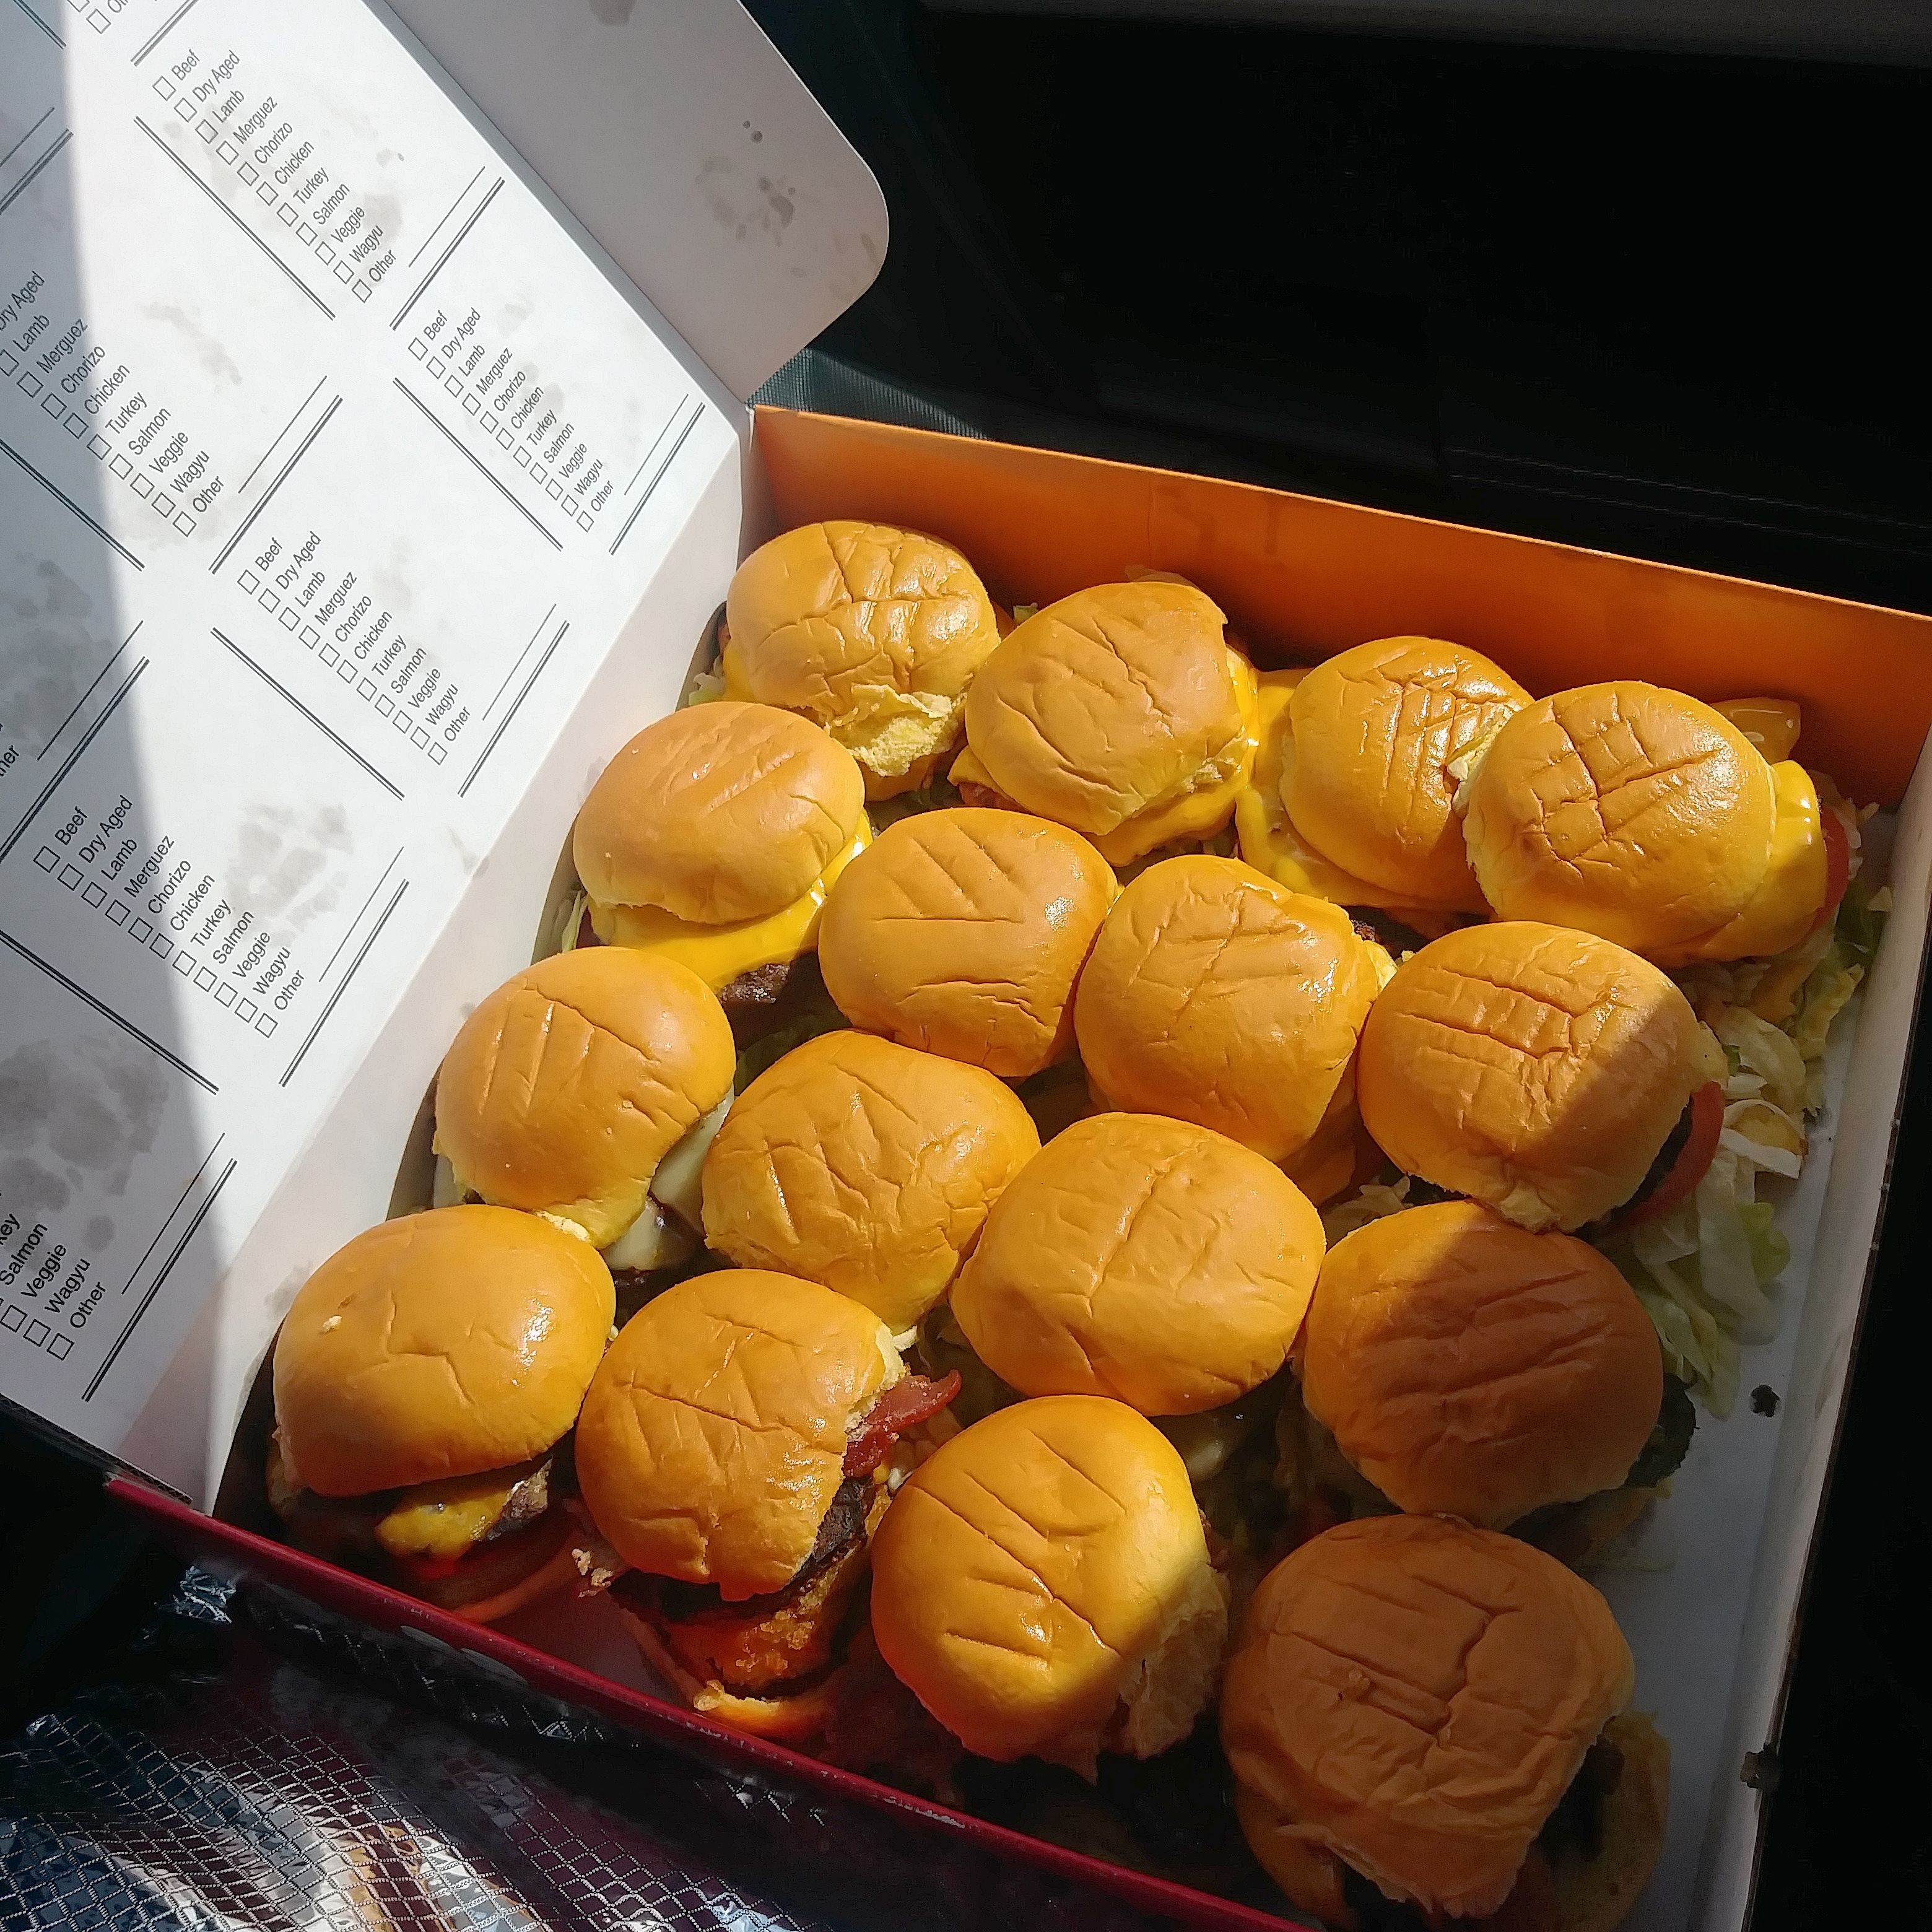
food, baking, finger food, bun, baked goods, cuisine, pastry, bakery